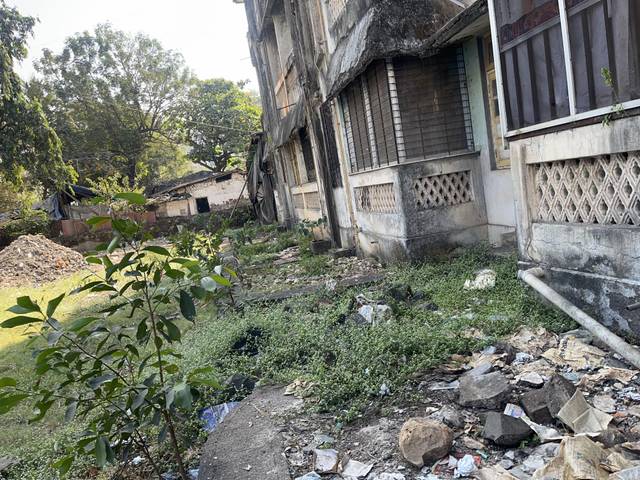
Region: India
Coordinates: 19.204, 72.843